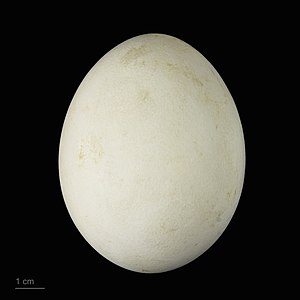
Havørn
Haliaeetus albicilla
Havørnen er Nordeuropas største rovfugl med et vingefang på op til 244 cm. Arten er udbredt over store dele af Europa og Asien og yngler desuden i Grønland, mens dens nære slægtning hvidhovedet havørn findes i resten af Nordamerika. Havørnen vendte i 1995 tilbage som dansk ynglefugl efter mange års fravær.